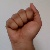
The image shows a hand gesture representing the letter 'A' in Indian Sign Language.